Mattancherry Palace

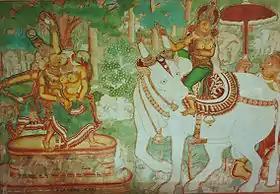
Several murals depicting Hindu religious art adorn the walls of the palace.

There a large number of murals on the walls of the palace, executed in the traditions of Hindu temple art, which are religious, decorative and stylised. The murals have been painted in rich warm colours in tempera technique.